Silent Hill: Downpour

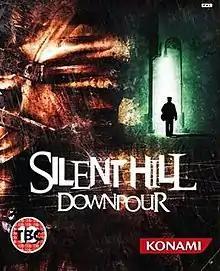
European cover art

Silent Hill: Downpour is a 2012 survival horror game developed by Vatra Games and published by Konami. "Downpour" centers on Murphy Pendleton, a prisoner who enters the town of Silent Hill, periodically entering the otherworld, leading him to unlock repressed memories. The game uses a third-person view and can be played in 3D. It was released in March 2012.